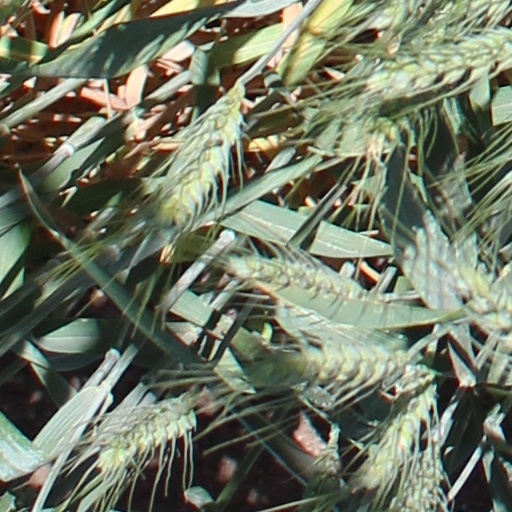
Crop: wheat